Big East Conference football individual awards

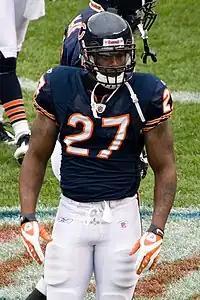
Virginia Tech's Kevin Jones was the 2001 winner.

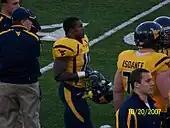
Steve Slaton (center) won in 2005.

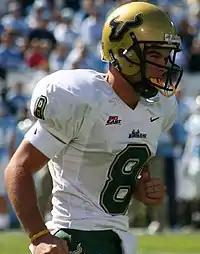
Quarterback Matt Grothe was the 2006 winner.

Dennis Erickson won the first two awards with Miami in 1991 and 1992 after 12–0 and 11–0 seasons, respectively. Erickson, Brian Kelly (then of Cincinnati), and Frank Beamer of Virginia Tech each won the award three times. Larry Coker, Rich Rodriguez, Charlie Strong, and Walt Harris have each won twice. Miami and Rutgers had the most individual winners of the award, with three. Terry Shea of Rutgers is the only winner after a losing season, while Walt Harris was 6–6 in 1997.